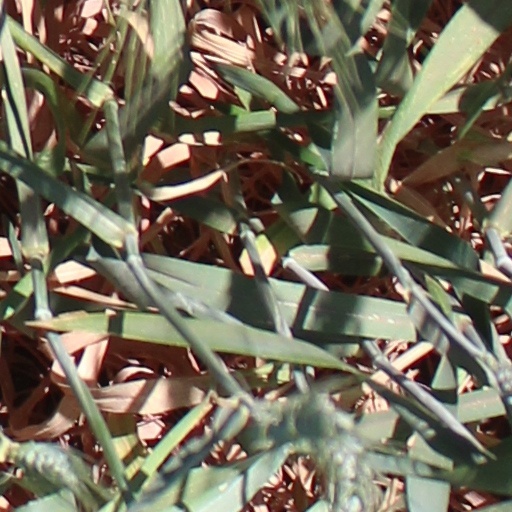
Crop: wheat